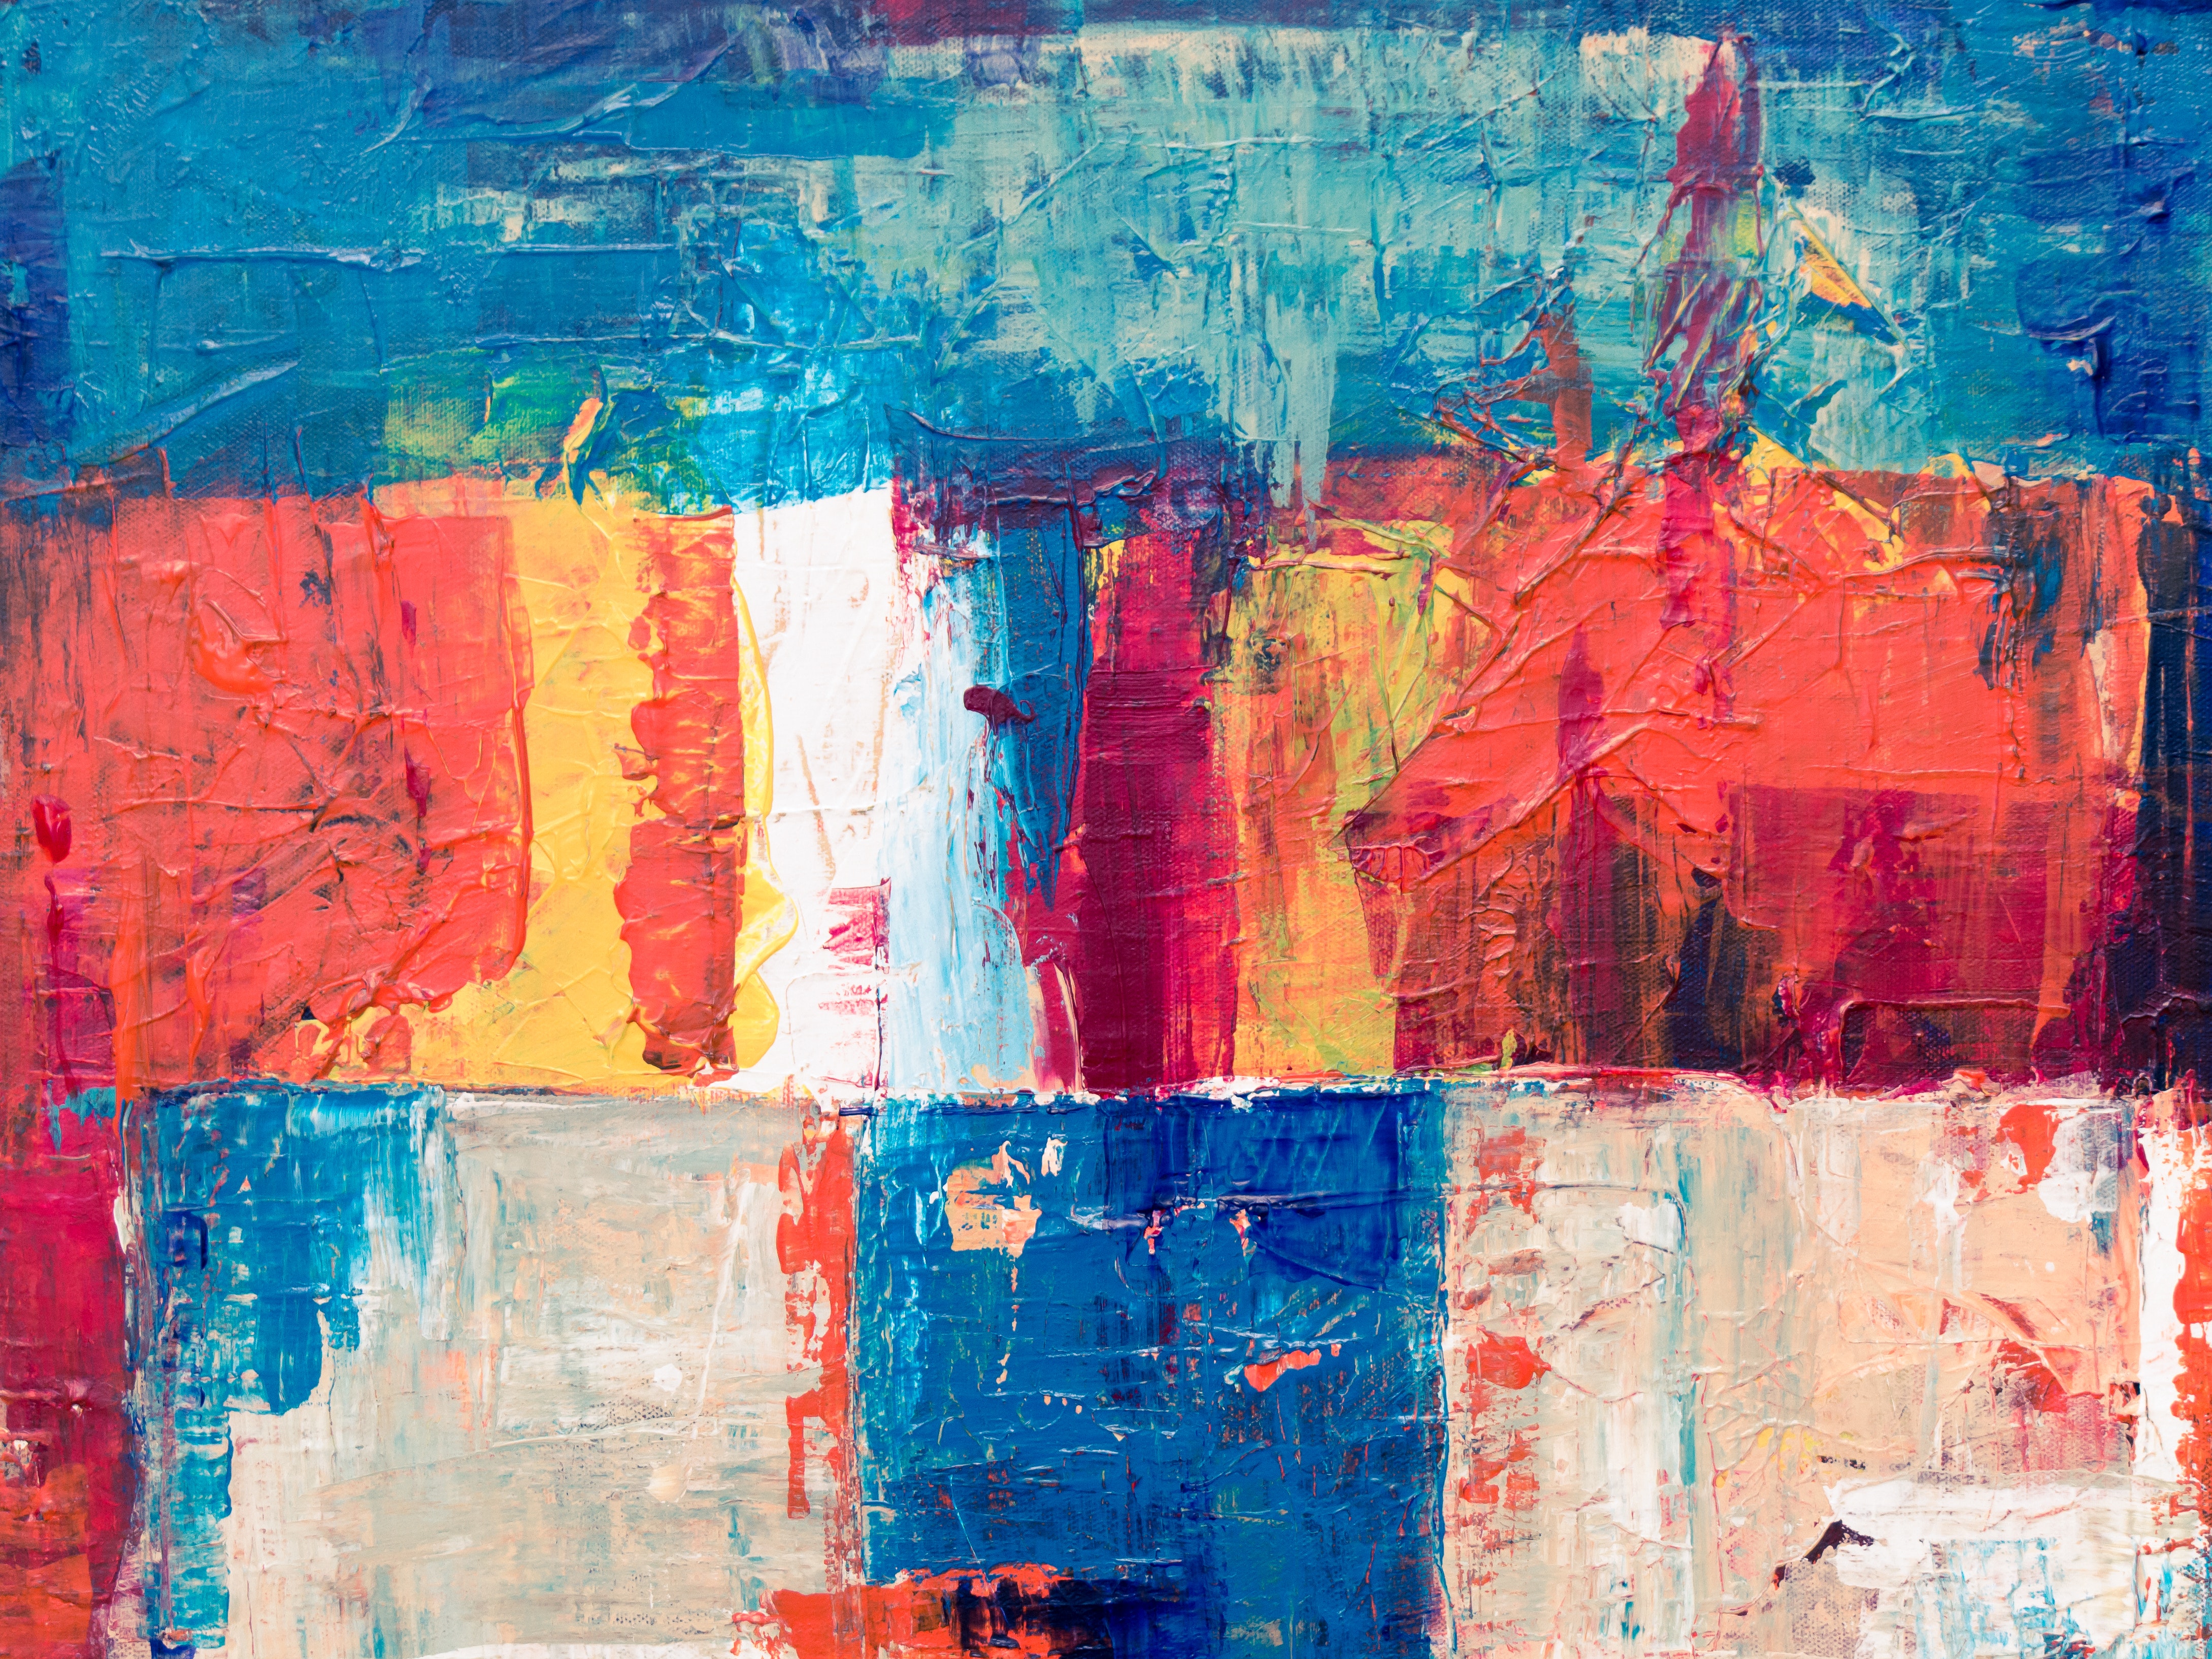
painting, modern art, art, acrylic paint, paint, collage, artwork